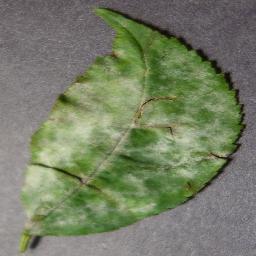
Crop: cherry
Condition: (including_sour)_powdery_mildew